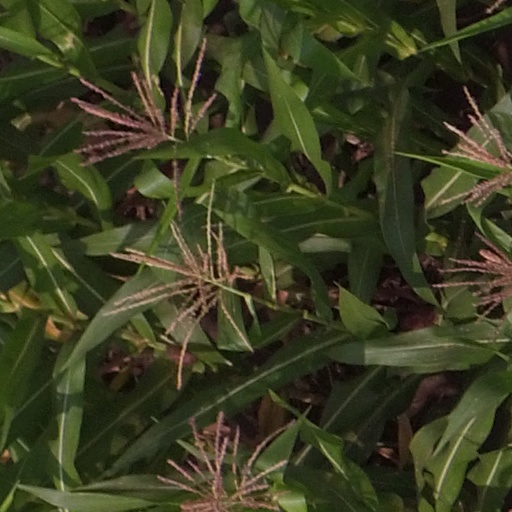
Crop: maize; corn